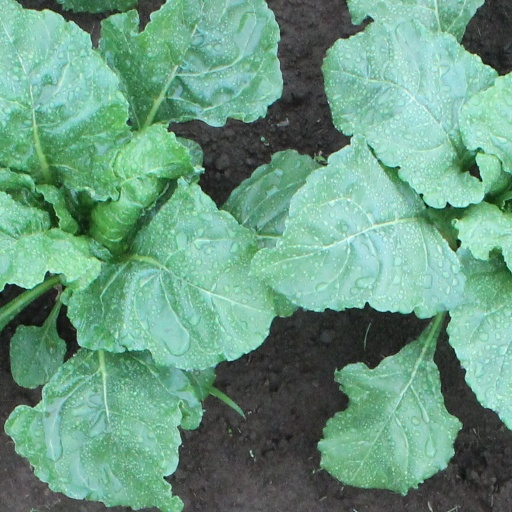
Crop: sugar beet